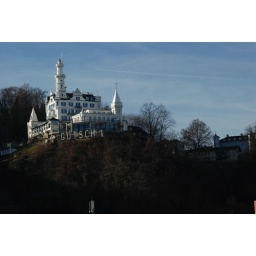
white house in the hill